United States–Yemen relations

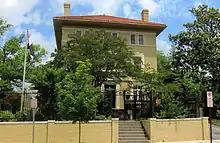
Embassy of Yemen in Washington, D.C.

The U.S. embassy in Sana'a is currently closed. There is a Yemeni embassy in Washington, D.C. The current U.S. ambassador to Yemen is Christopher Henzel, resident in Riyadh.